Anglican Church of Canada

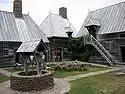
Reconstruction of Port Royal by Parks Canada

The overseas development of the Church of England in British North America challenged the insular view of the church at home. The editors of the 1662 "Book of Common Prayer" found that they had to address the spiritual concerns of the contemporary adventurer. In the 1662 Preface, the editors note: